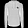
Label: Pullover